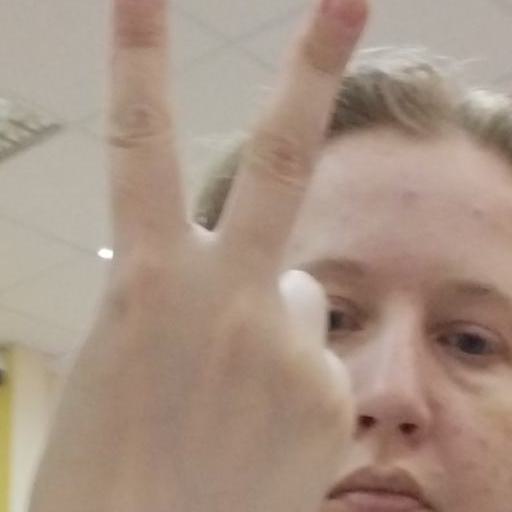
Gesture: peace_inverted